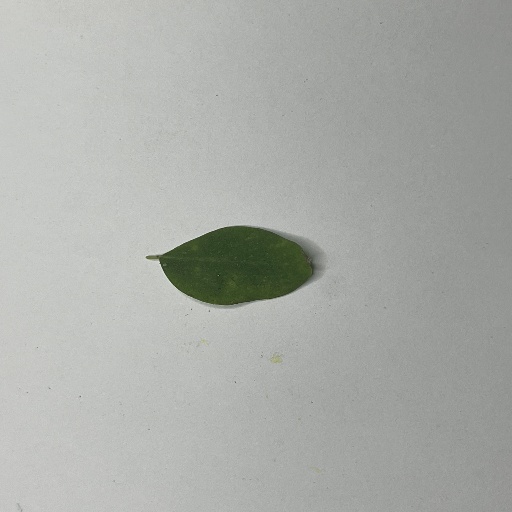
Species: Sojina
Leaf condition: Bacterial Spot